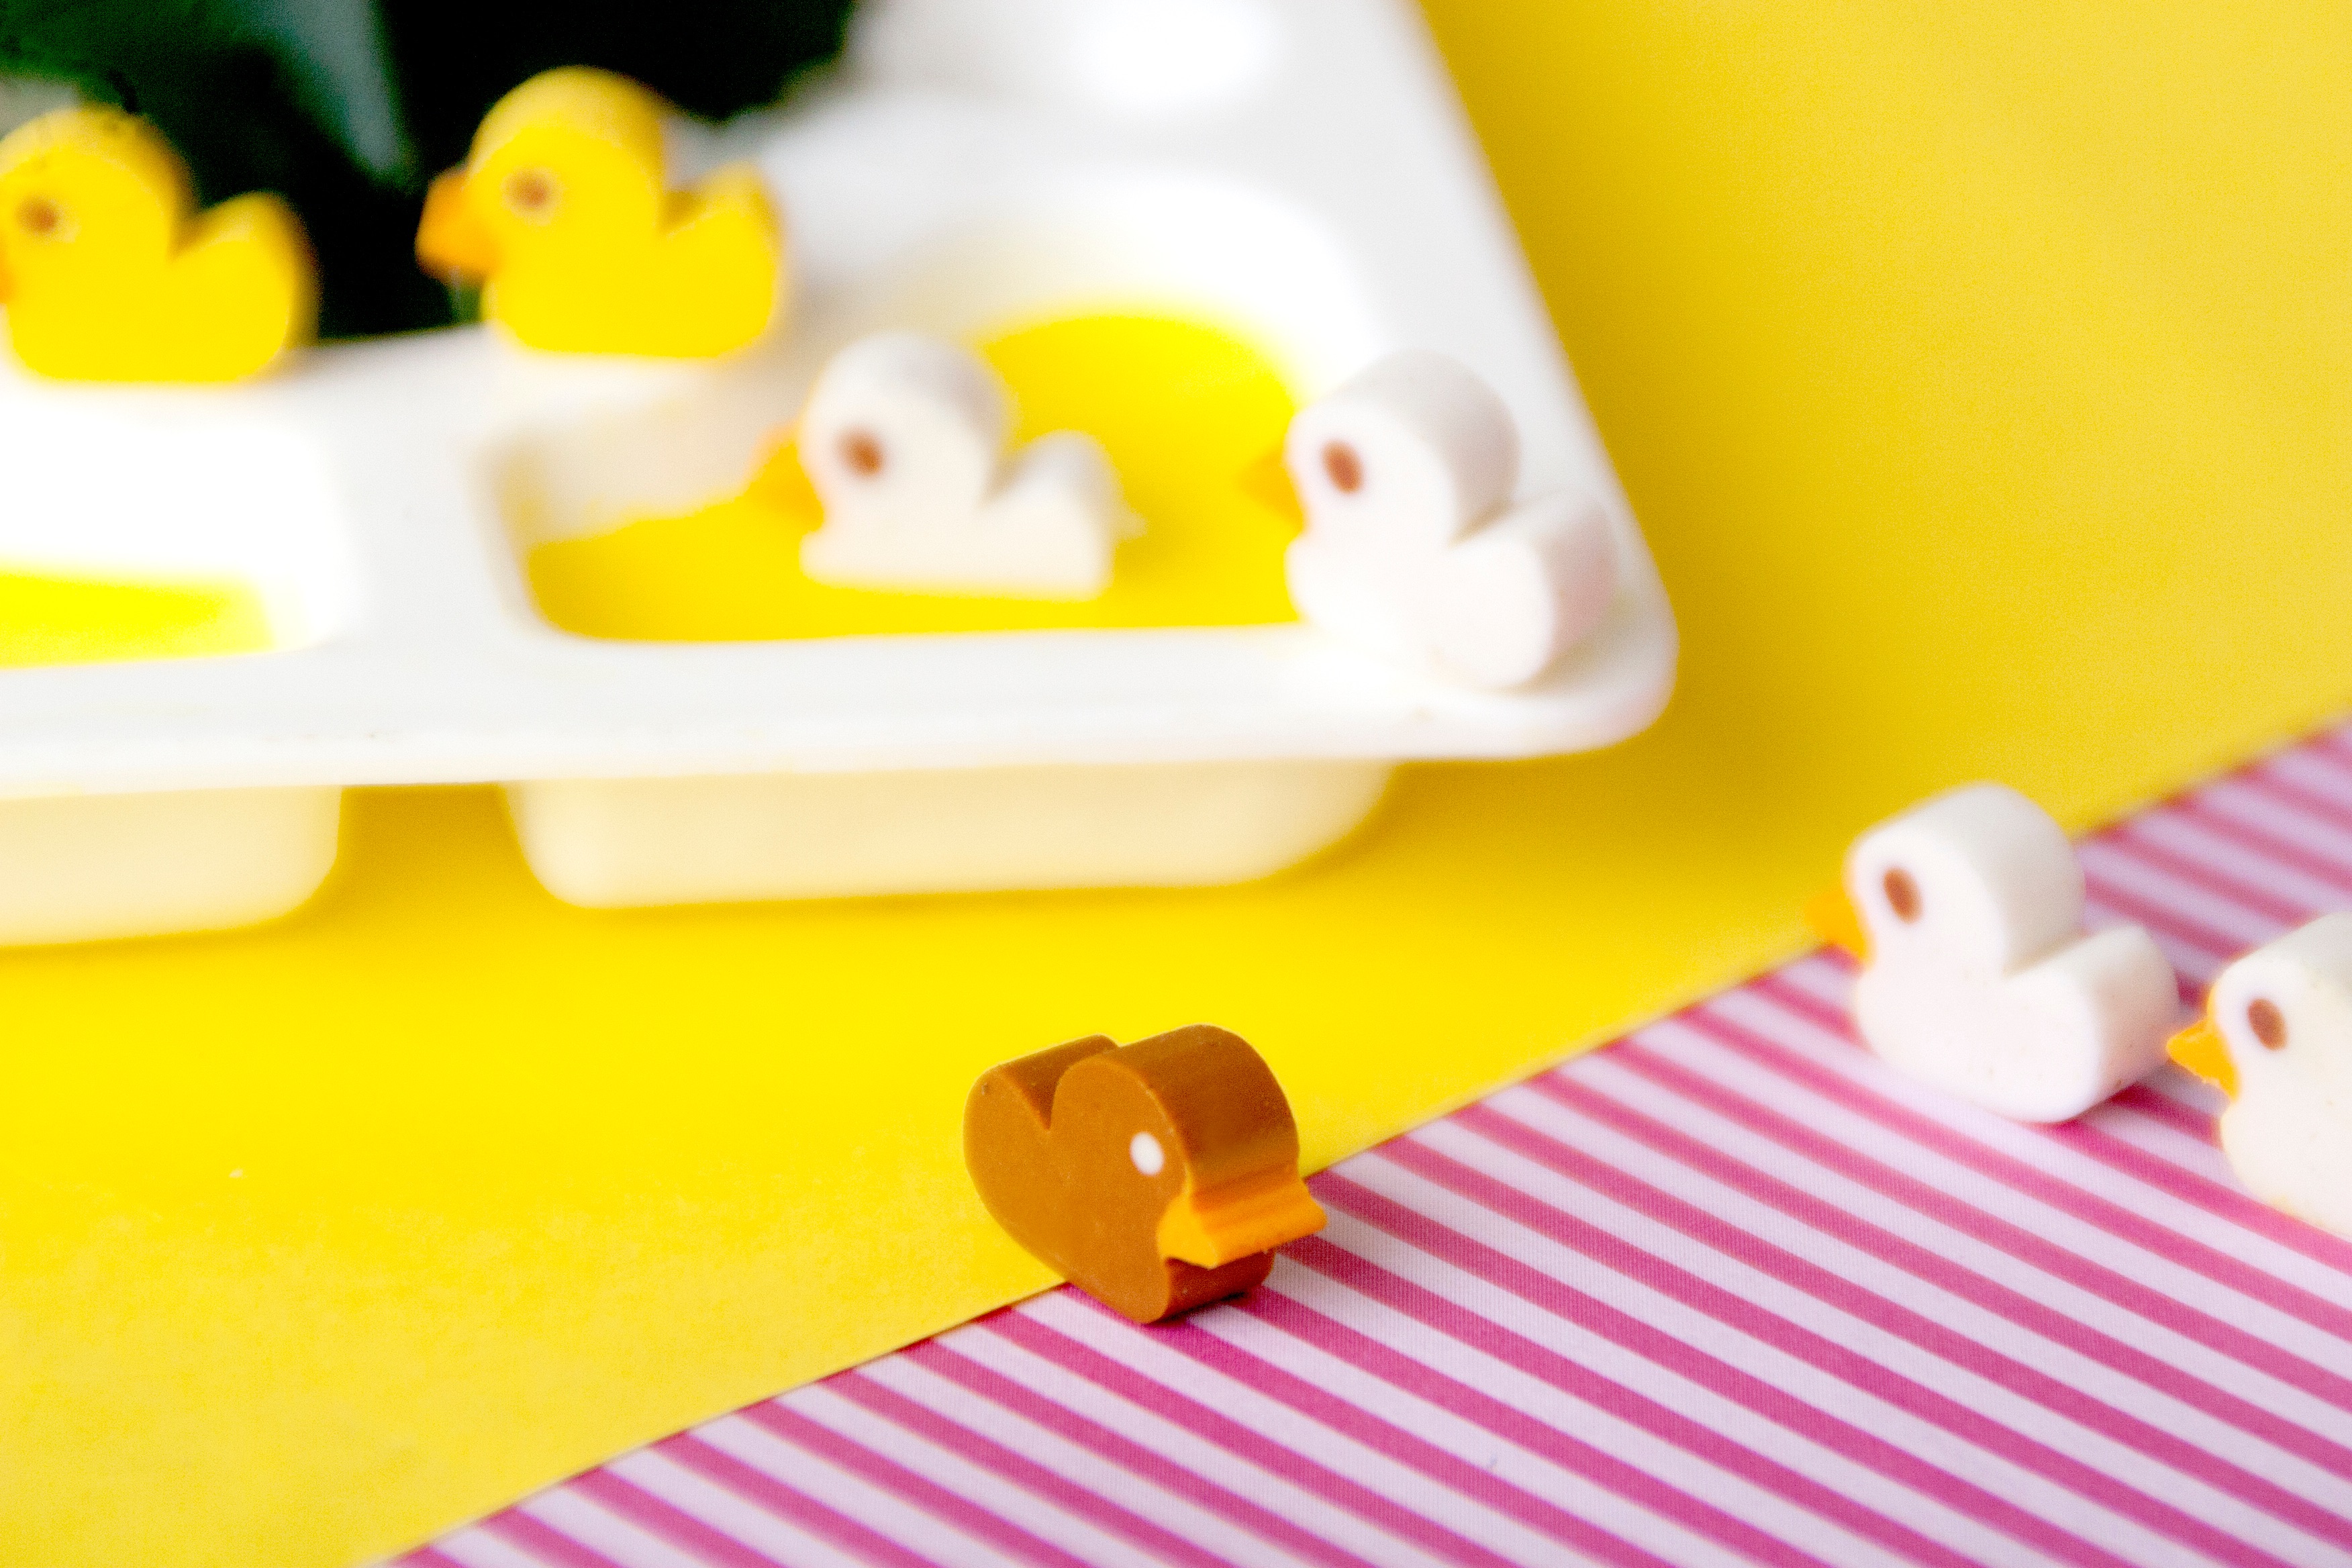
play, food, color, yellow